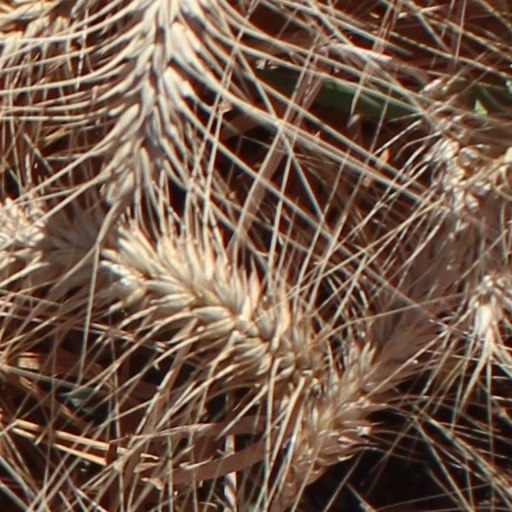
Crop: wheat